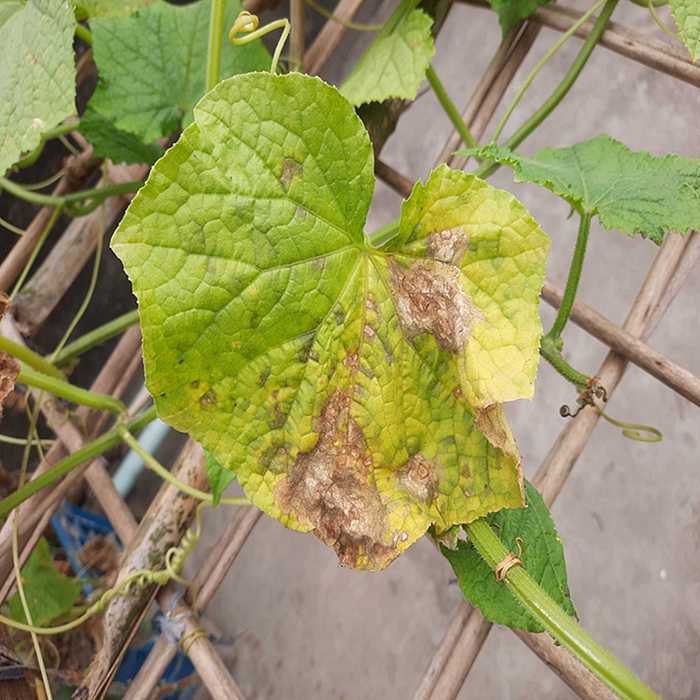
Plant: Cucumber
Label: Anthracnose lesions